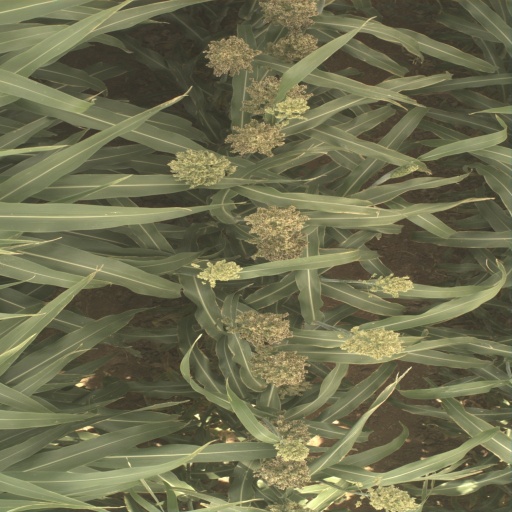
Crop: sorghum